Fiat Fastback (concept car)

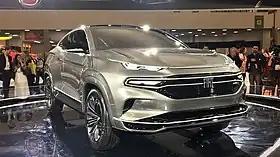

Fiat Fastback is a concept 5-door coupe SUV by Fiat. It was first presented at 2018 São Paulo Motor Show. The production version was released in 2021.